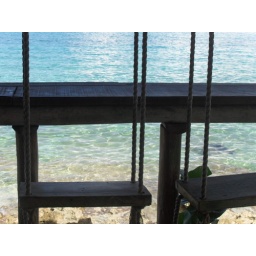
Swing seats in a bar in Cozumel